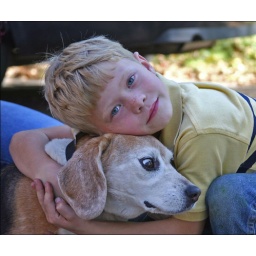
asked this boy on the street in Mount Vernon. OK, I cropped it more tightly.